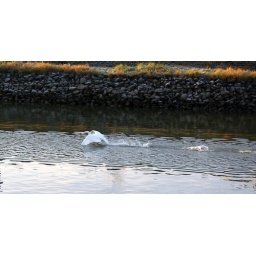
Rhine by Mainz: running swan I 57.004.00